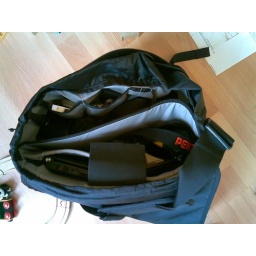
this bag carries it all, keeps it all accessible, and keeps the laptop and slr cushioned to boot - the Viro by SpireUSA